Imielin, Warsaw

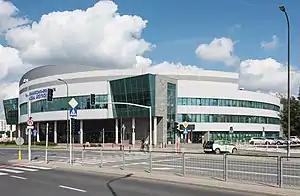
The Arena Ursynów opened in Imielin in 2007.

In 1979, in West Ursynów, at 5 Roentgena Street was begun the construction of the new headquarters and medical complex of the Maria Skłodowska-Curie National Research Institute of Oncology. Its first portion was opened on 16 July 1984, and the new buildings were opened in the following years, with the full compleation in 1997. Additionally, in 1996, at 105 Pileckiego Street was opened the building of the Saint Christopher Oncological Hospice Foundation, which cares for cancer patients, and helps their families.